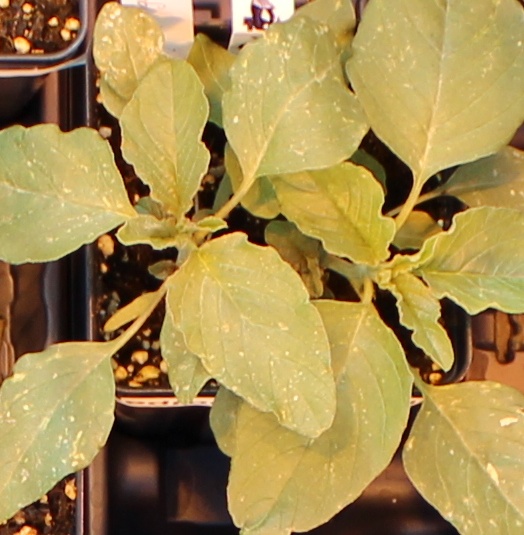
Label: Redroot Pigweed